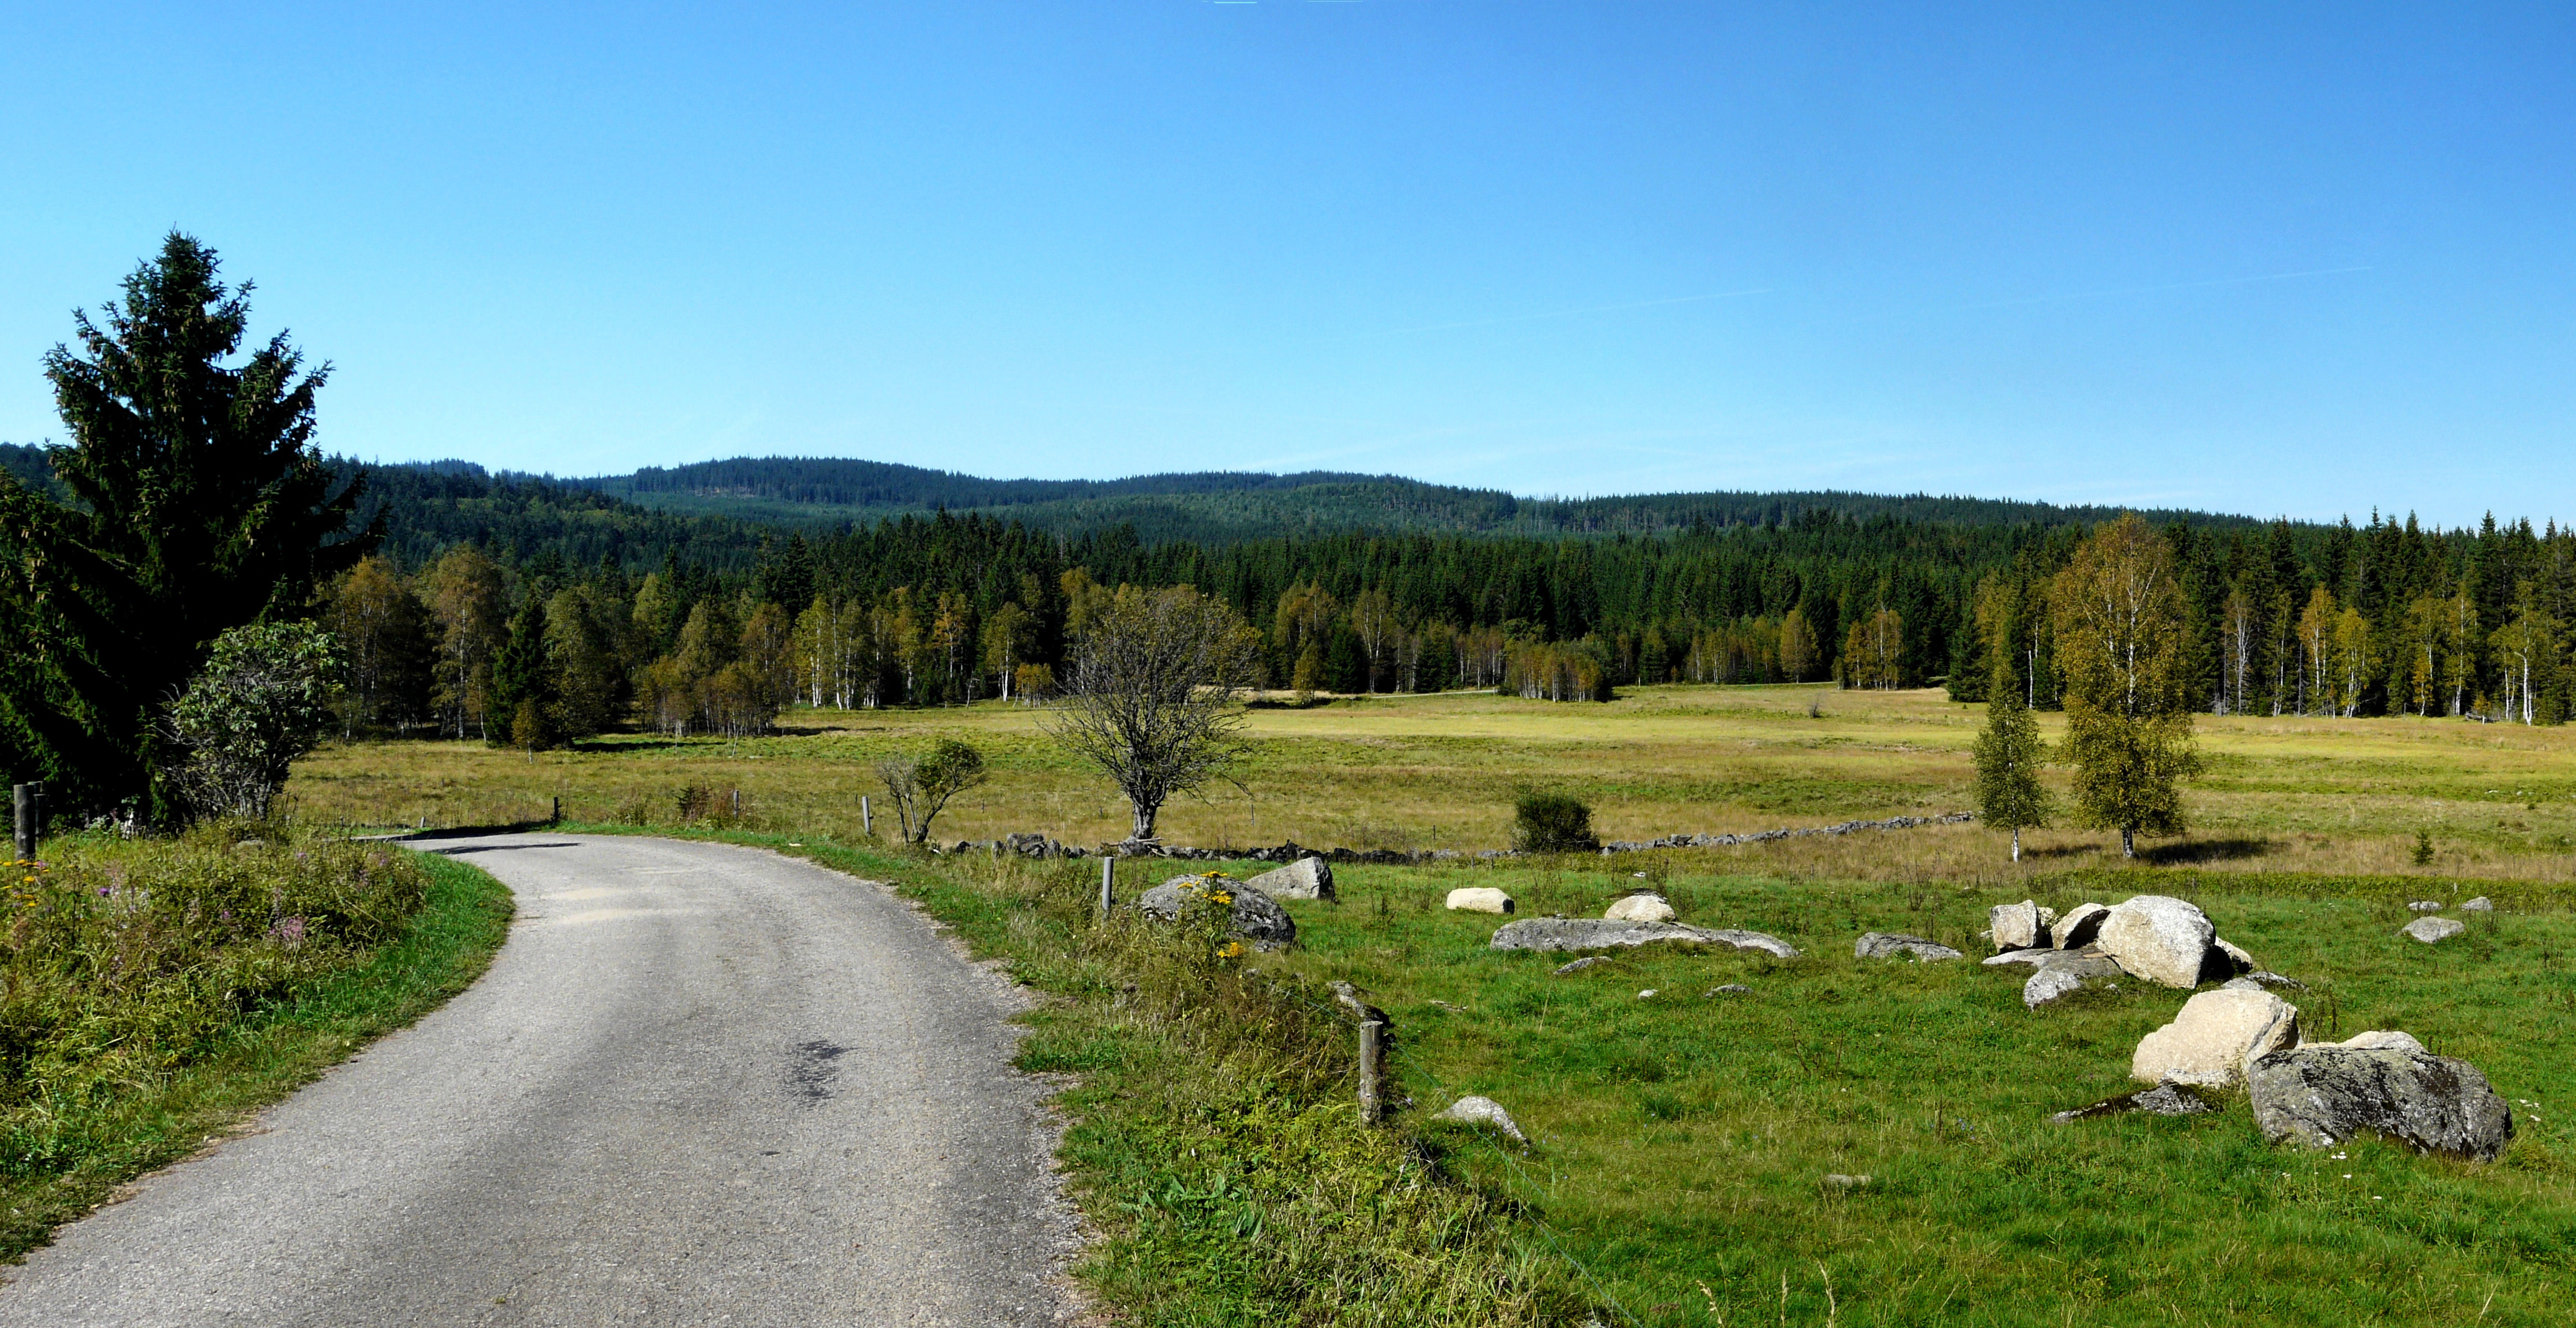
landscape, wilderness, mountain, trail, field, farm, meadow, prairie, hill, mountain range, pasture, peace, tourism, ridge, plain, grassland, plateau, habitat, ecosystem, rural area, umava